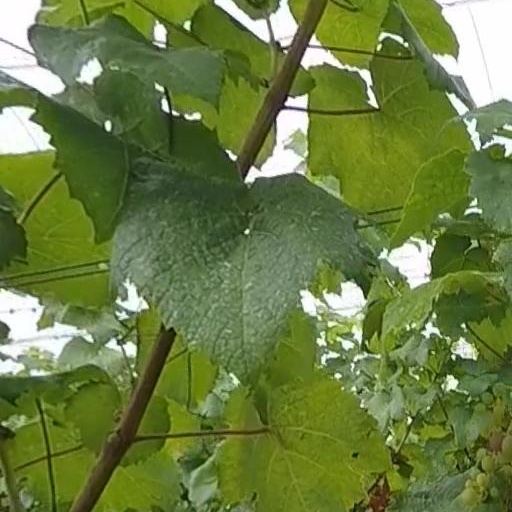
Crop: grape